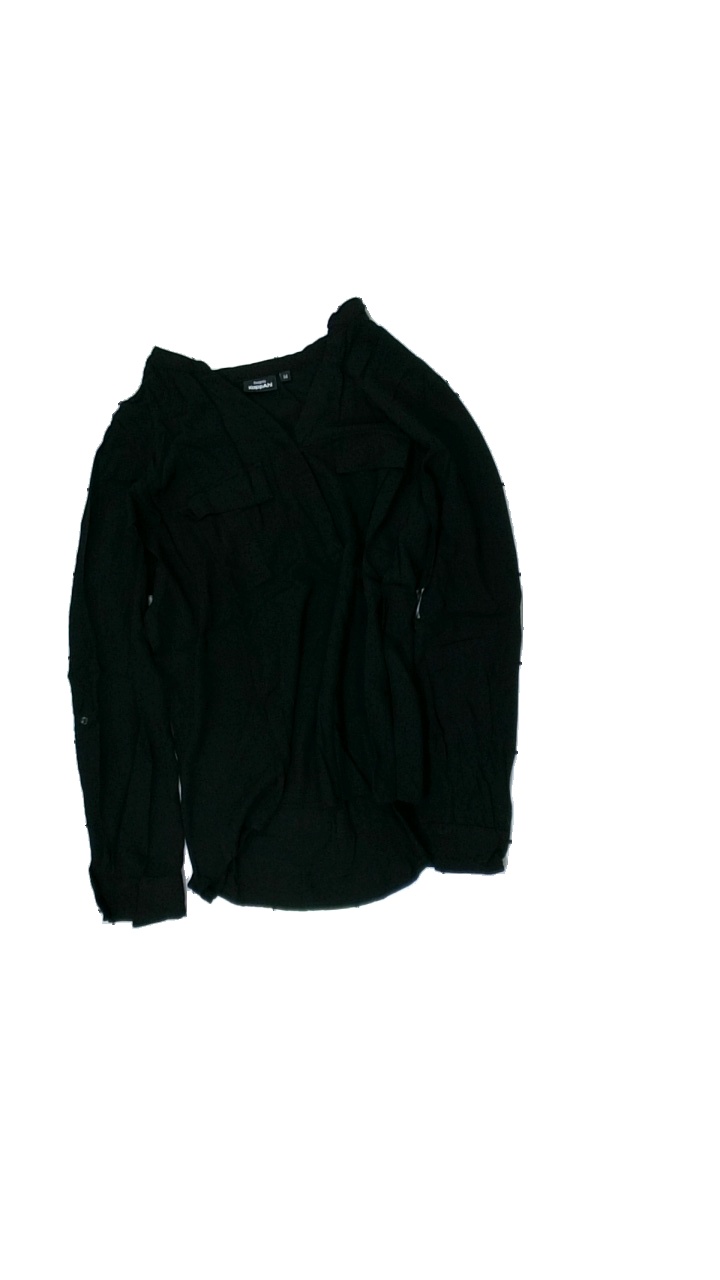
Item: Blouse (Ladies)
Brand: Kappahl
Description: basic black v-neck blouse
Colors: Black
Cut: Regular, V-collar
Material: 100% viscose
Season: All
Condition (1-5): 4
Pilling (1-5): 5
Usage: Reuse
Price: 50-100